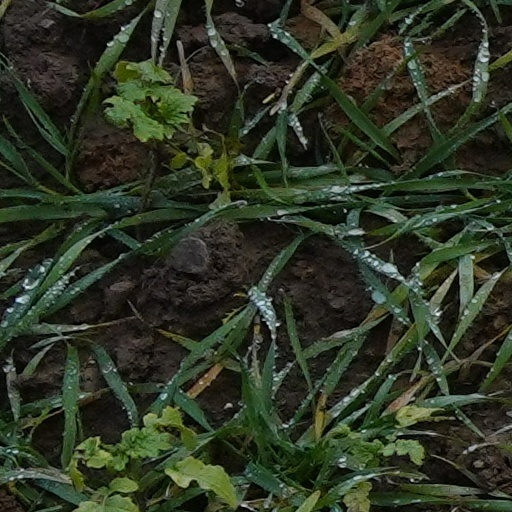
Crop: wheat